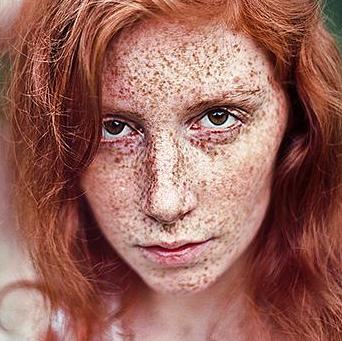
Texture: freckled